Carl Dickinson

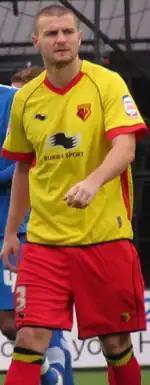
Dickinson playing for Watford in 2012

In July 2011, Dickinson signed for Sean Dyche's Watford on a three-year contract. The fee for the deal was undisclosed, though was thought to be in the region of £250,000. Dickinson's work rate and robust style of defending earned him comparisons with former Watford fans' favourite Paul Robinson at the start of his Watford career. He scored his first goal for the "Hornets" on 27 September against fellow relegation strugglers Millwall, in a 2–1 win at Vicarage Road. He also scored a long-range strike against Bristol City in a 2–2 draw on 29 November. He ended the 2011–12 campaign with 41 appearances to his name.